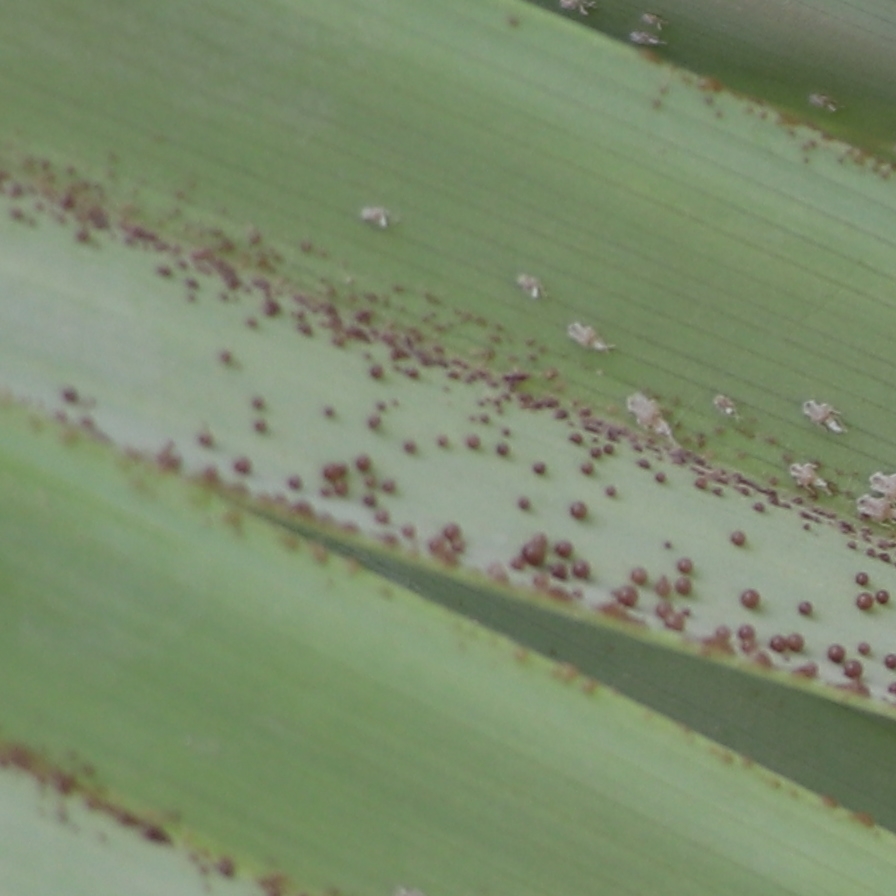
Label: Dubas